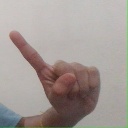
अक्षर: ए